Nelson, British Columbia

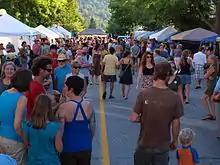
Nelson Marketfest

Francis Rattenbury, an architect most noted in British Columbia for the Parliament Buildings in Victoria, the Vancouver Provincial Courthouse, and the second Hotel Vancouver, designed chateau-style civic buildings made of granite, which stand today. By the 1900s, Nelson boasted several fine hotels, a Hudson's Bay Company store and an electric streetcar system. The local forestry and mining industries were well established.